East Lancashire Railway (1844–1859)

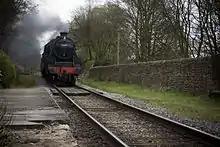
LMS Stanier Class 5 4-6-0 45407 approaching Summerseat station on the heritage East Lancashire Railway

The matter was so serious that it was raised in the House of Commons. It was eventually settled in court, with the ELR thereon making a pro rata payment according to the distance travelled on each railway. The court also found in favour of the L&YR who had argued that the original agreement to share the line did not extend to a vastly extended ELR network. The amount of compensation to the L&YR was left at the discretion of both companies.